Captain Butler

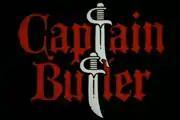
Title screen for "Captain Butler".

Captain Butler is a British sitcom starring Craig Charles as Butler, the captain of a motley crew of pirates which included Roger Griffiths, Shaun Curry, Lewis Rae, and Sanjeev Bhaskar. Created by John Smith and Rob Sprackling, the series ran for only six episodes on Channel 4 in 1997. Its theme tune was the Sex Pistols version of "Friggin' In The Riggin'" (with minor variations by the actors within the series).